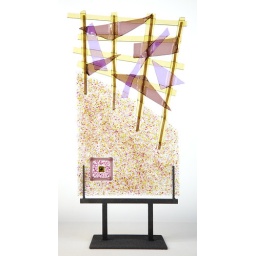
Fused glass sculpture I created for display on table or in niche.